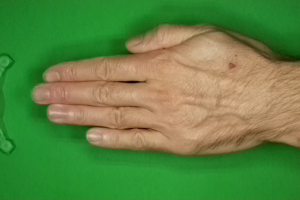
Label: paper